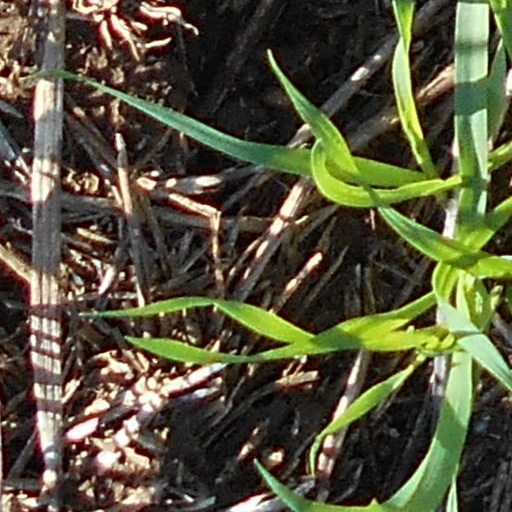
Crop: wheat